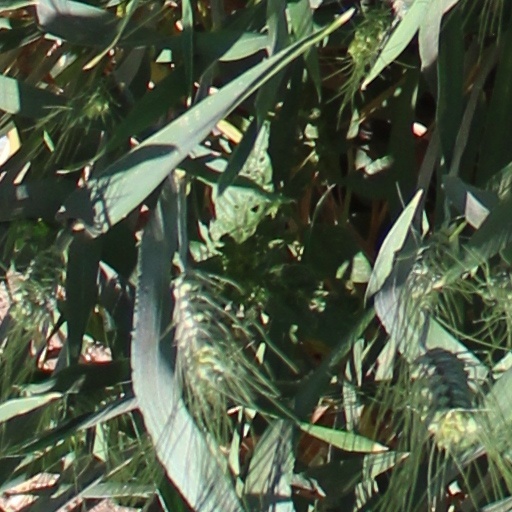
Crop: wheat